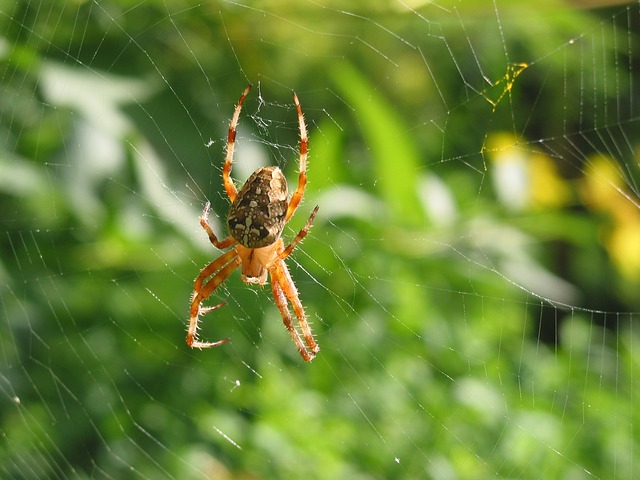
Label: ragno